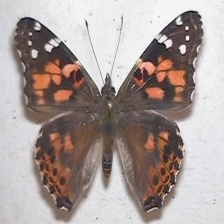
Species: PAINTED LADY
Butterfly family (ImageNet category): admiral